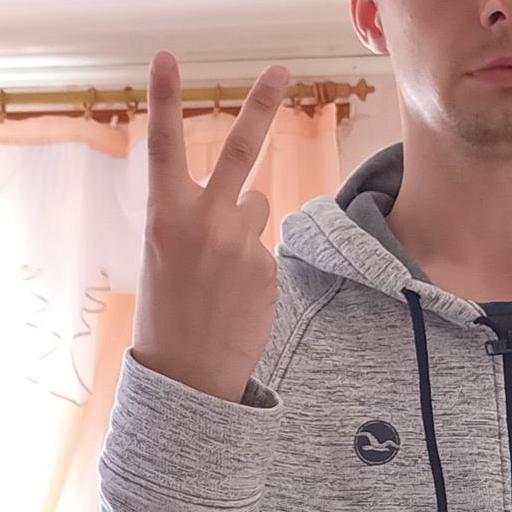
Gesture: peace_inverted